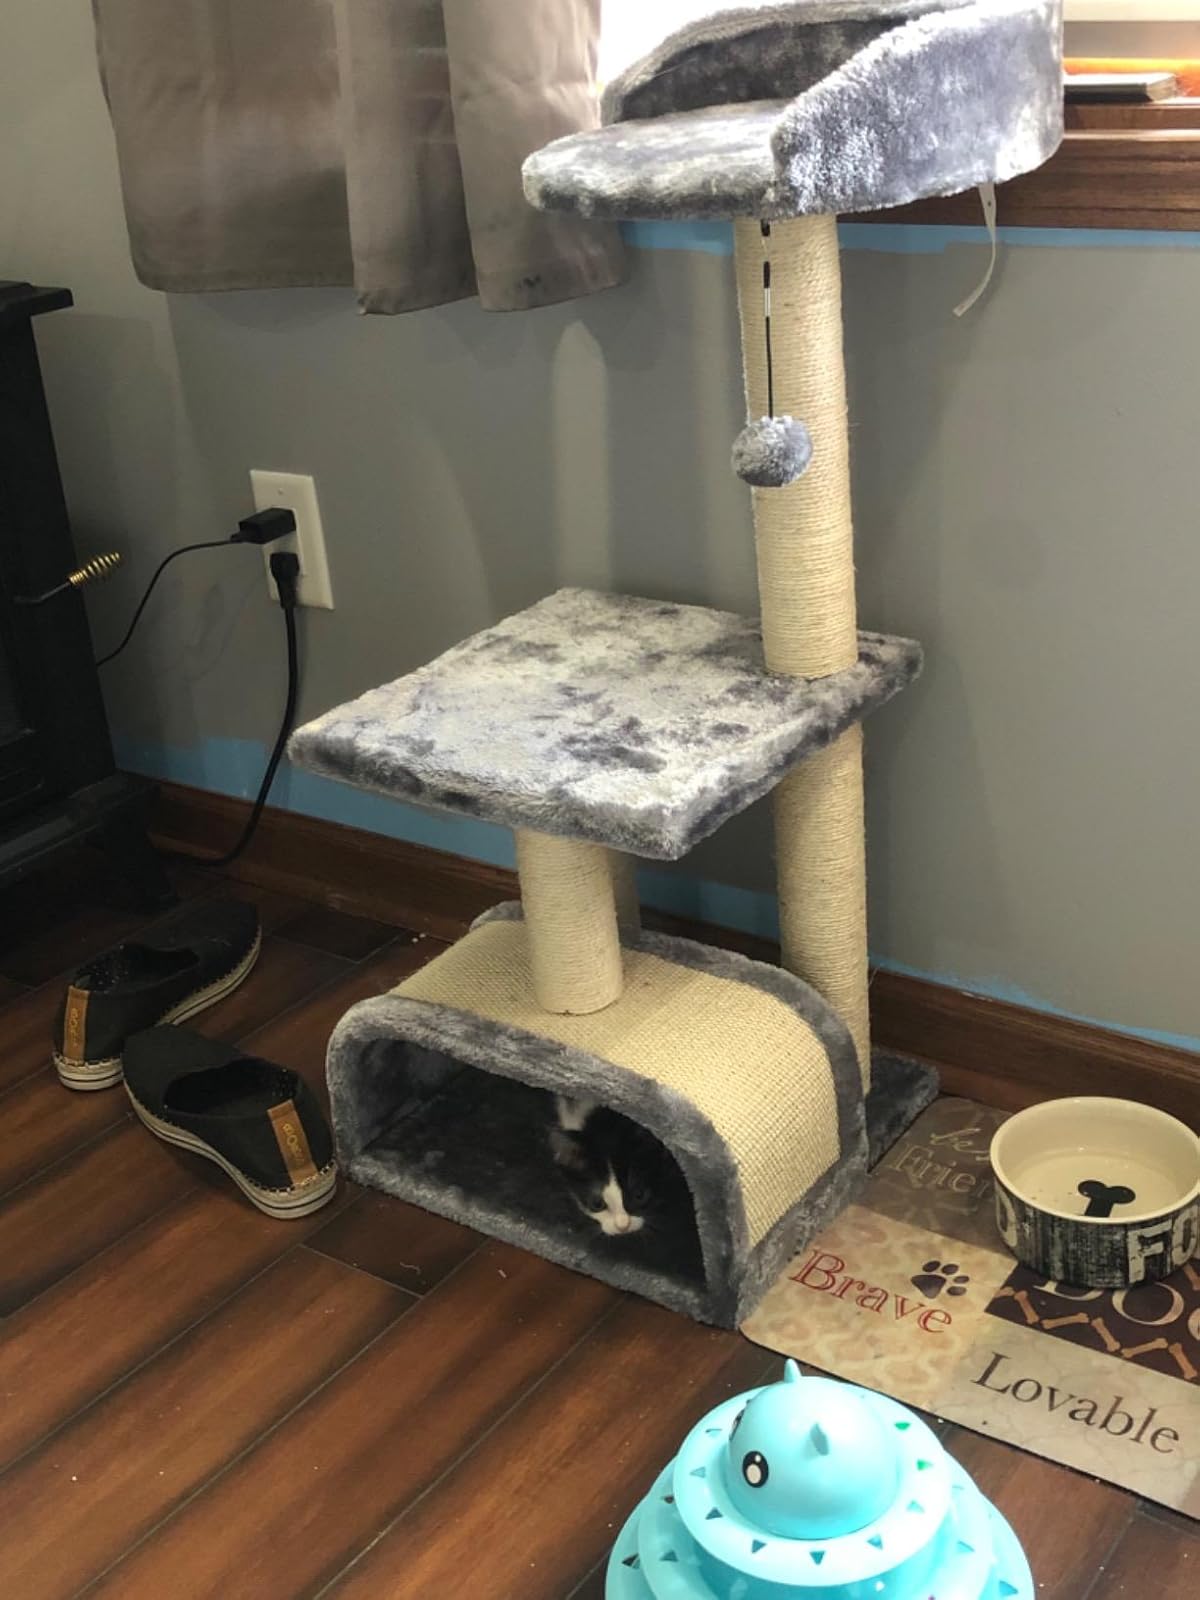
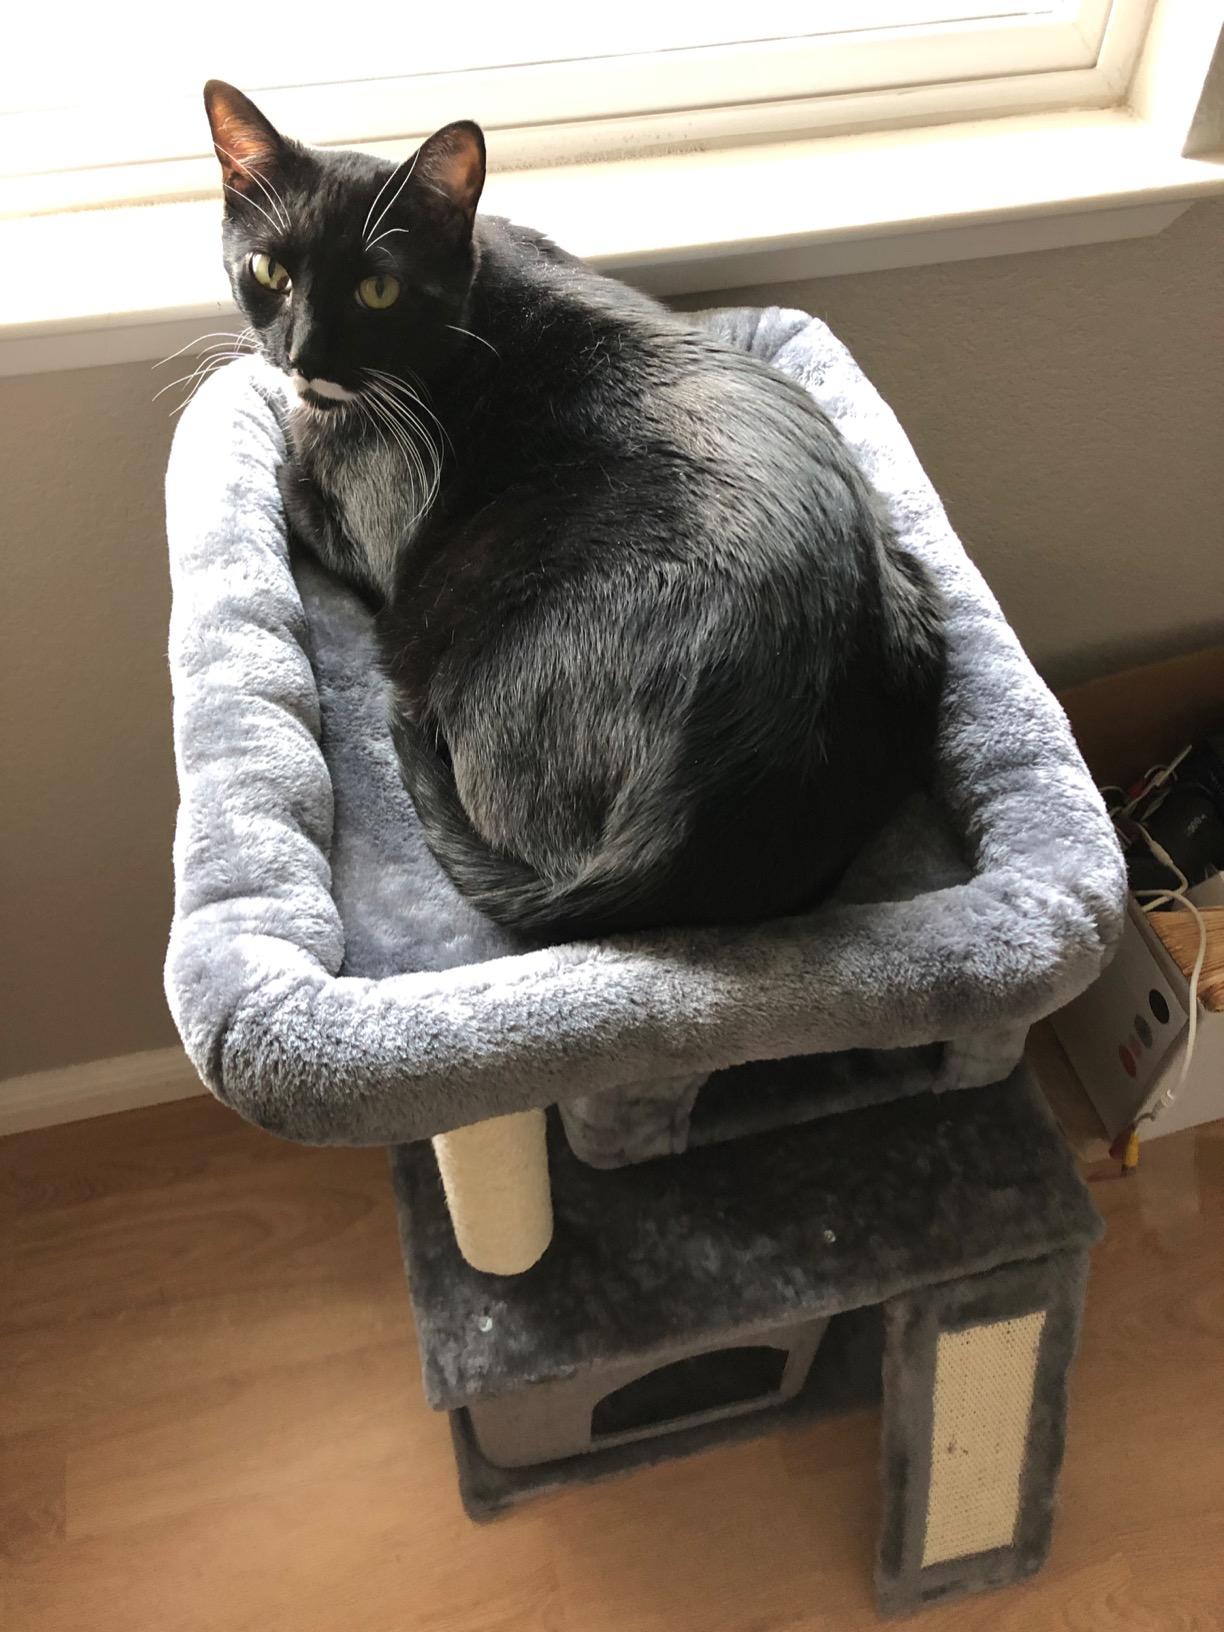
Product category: items_cat tree
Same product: no